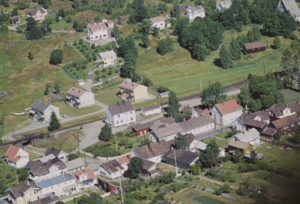
Sandsværmoen Station
Sandsværmoen Station var en jernbanestation på Sørlandsbanen, der lå i Kongsberg kommune i Norge.